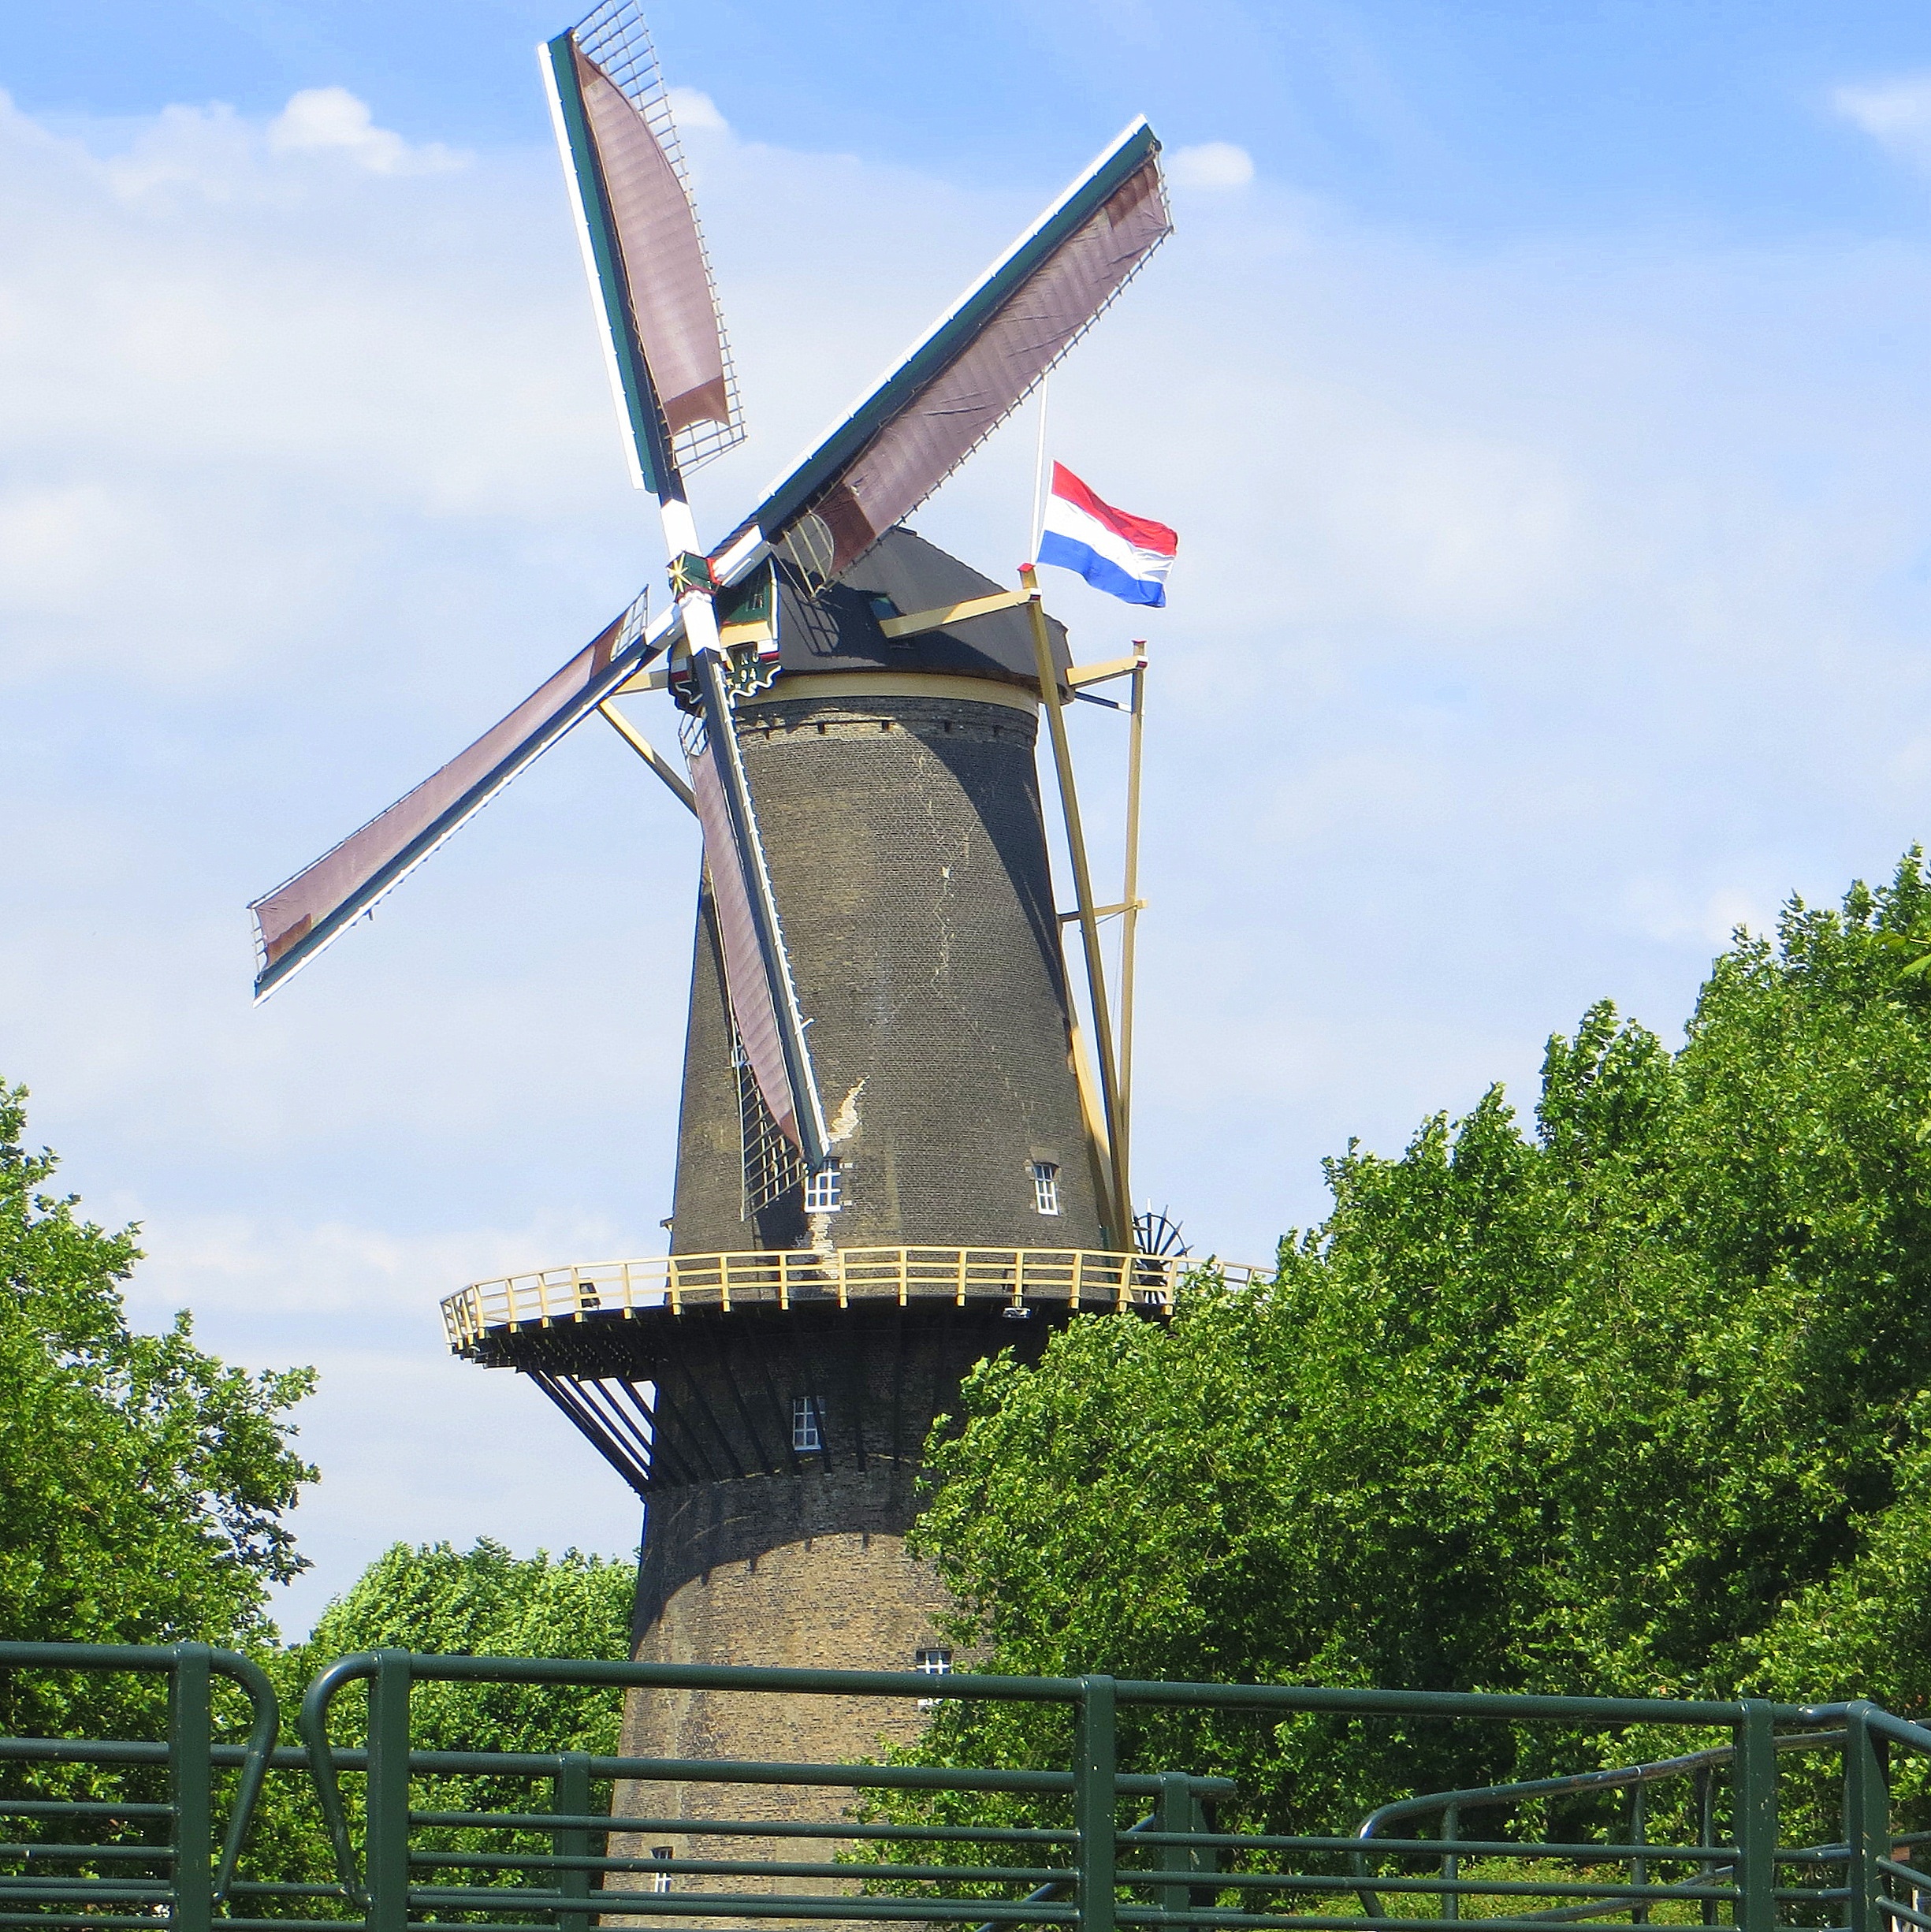
sky, windmill, wind, building, old, machine, blue, historic, tourism, sunny, holland, netherlands, mill, dutch, historical, schiedam